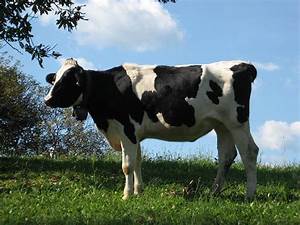
Label: cow